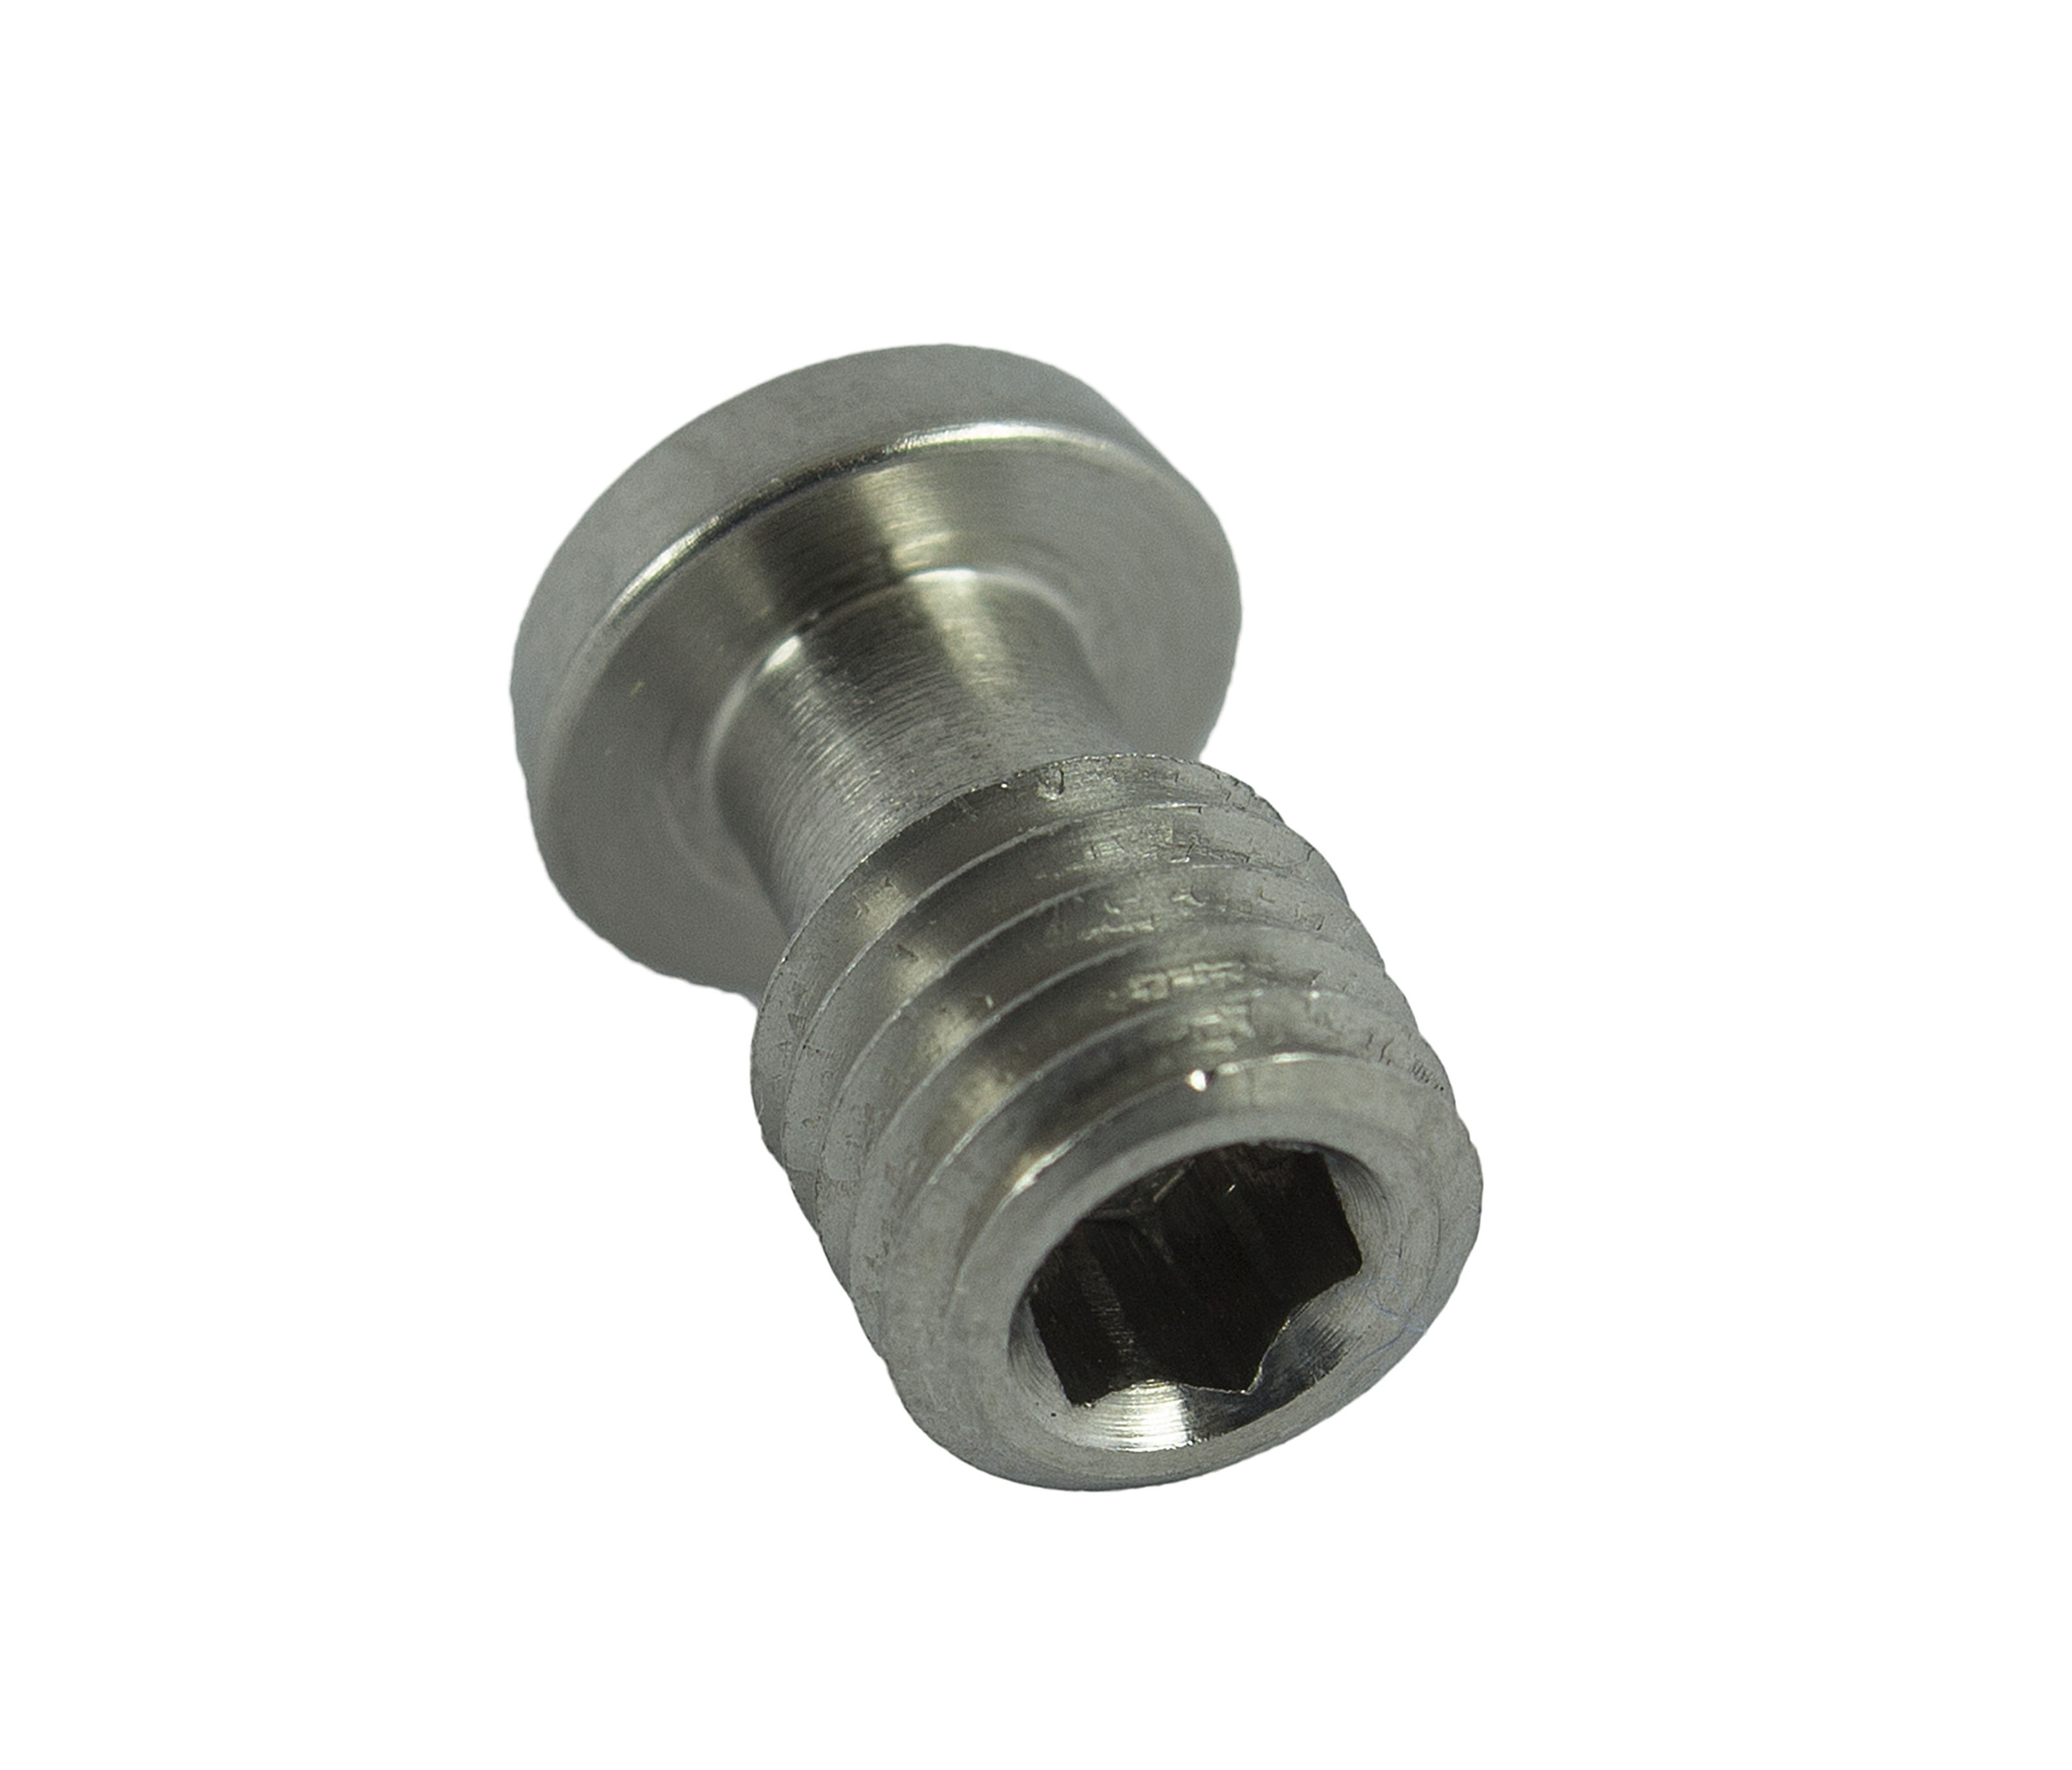
Eclipse CSL CAM Frame Screw
Eclipse CSL CAM Frame Screw
Brand: Planet Eclipse UK Ltd
Category: Cameras & Optics > Camera & Optic Accessories > Camera Parts & Accessories > Camera Gears